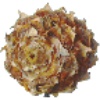
Label: pineapple_mini